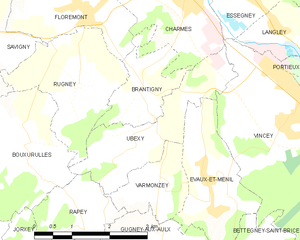
Carte des communes françaises Ubexy